Compact fluorescent lamp

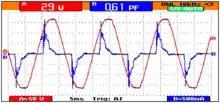
Voltage and current for a 120 V 60 Hz 30-watt compact fluorescent lamp. Because the current is heavily distorted, the power factor of this lamp is only 0.61. The lamp takes 29 watts, but 39 volt-amperes due to this distortion.

The input stage of a CFL is a rectifier, which presents a non-linear load to the power supply and introduces harmonic distortion on the current drawn from the supply. The use of CFLs in homes has no appreciable effect on power quality, but significant quantities of them in a large facility can have an adverse effect. The power factor of CFLs does not significantly affect their energy-saving benefits for individual consumers, but their use in large numbers, such as in commercial applications or across millions of homes in a distribution system, could require infrastructure upgrades. In such cases, CFLs with low (below 30 percent) total harmonic distortion (THD) and power factors greater than 0.9 should be selected.